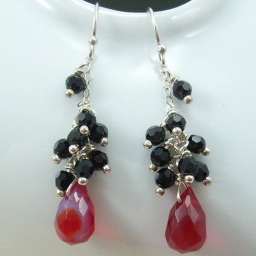
I can't decide if the faceted glass teardrops are red or orange, but it has some white in them.